Artemisium

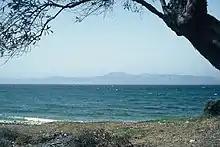
Beach at Cape Artemisium. Magnesia in the distance.

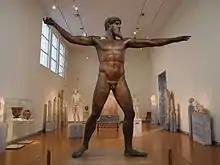
The Artemision Bronze, (National Archaeological Museum of Athens)

Artemisium or Artemision (Greek: Ἀρτεμίσιον) is a cape in northern Euboea, Greece. The